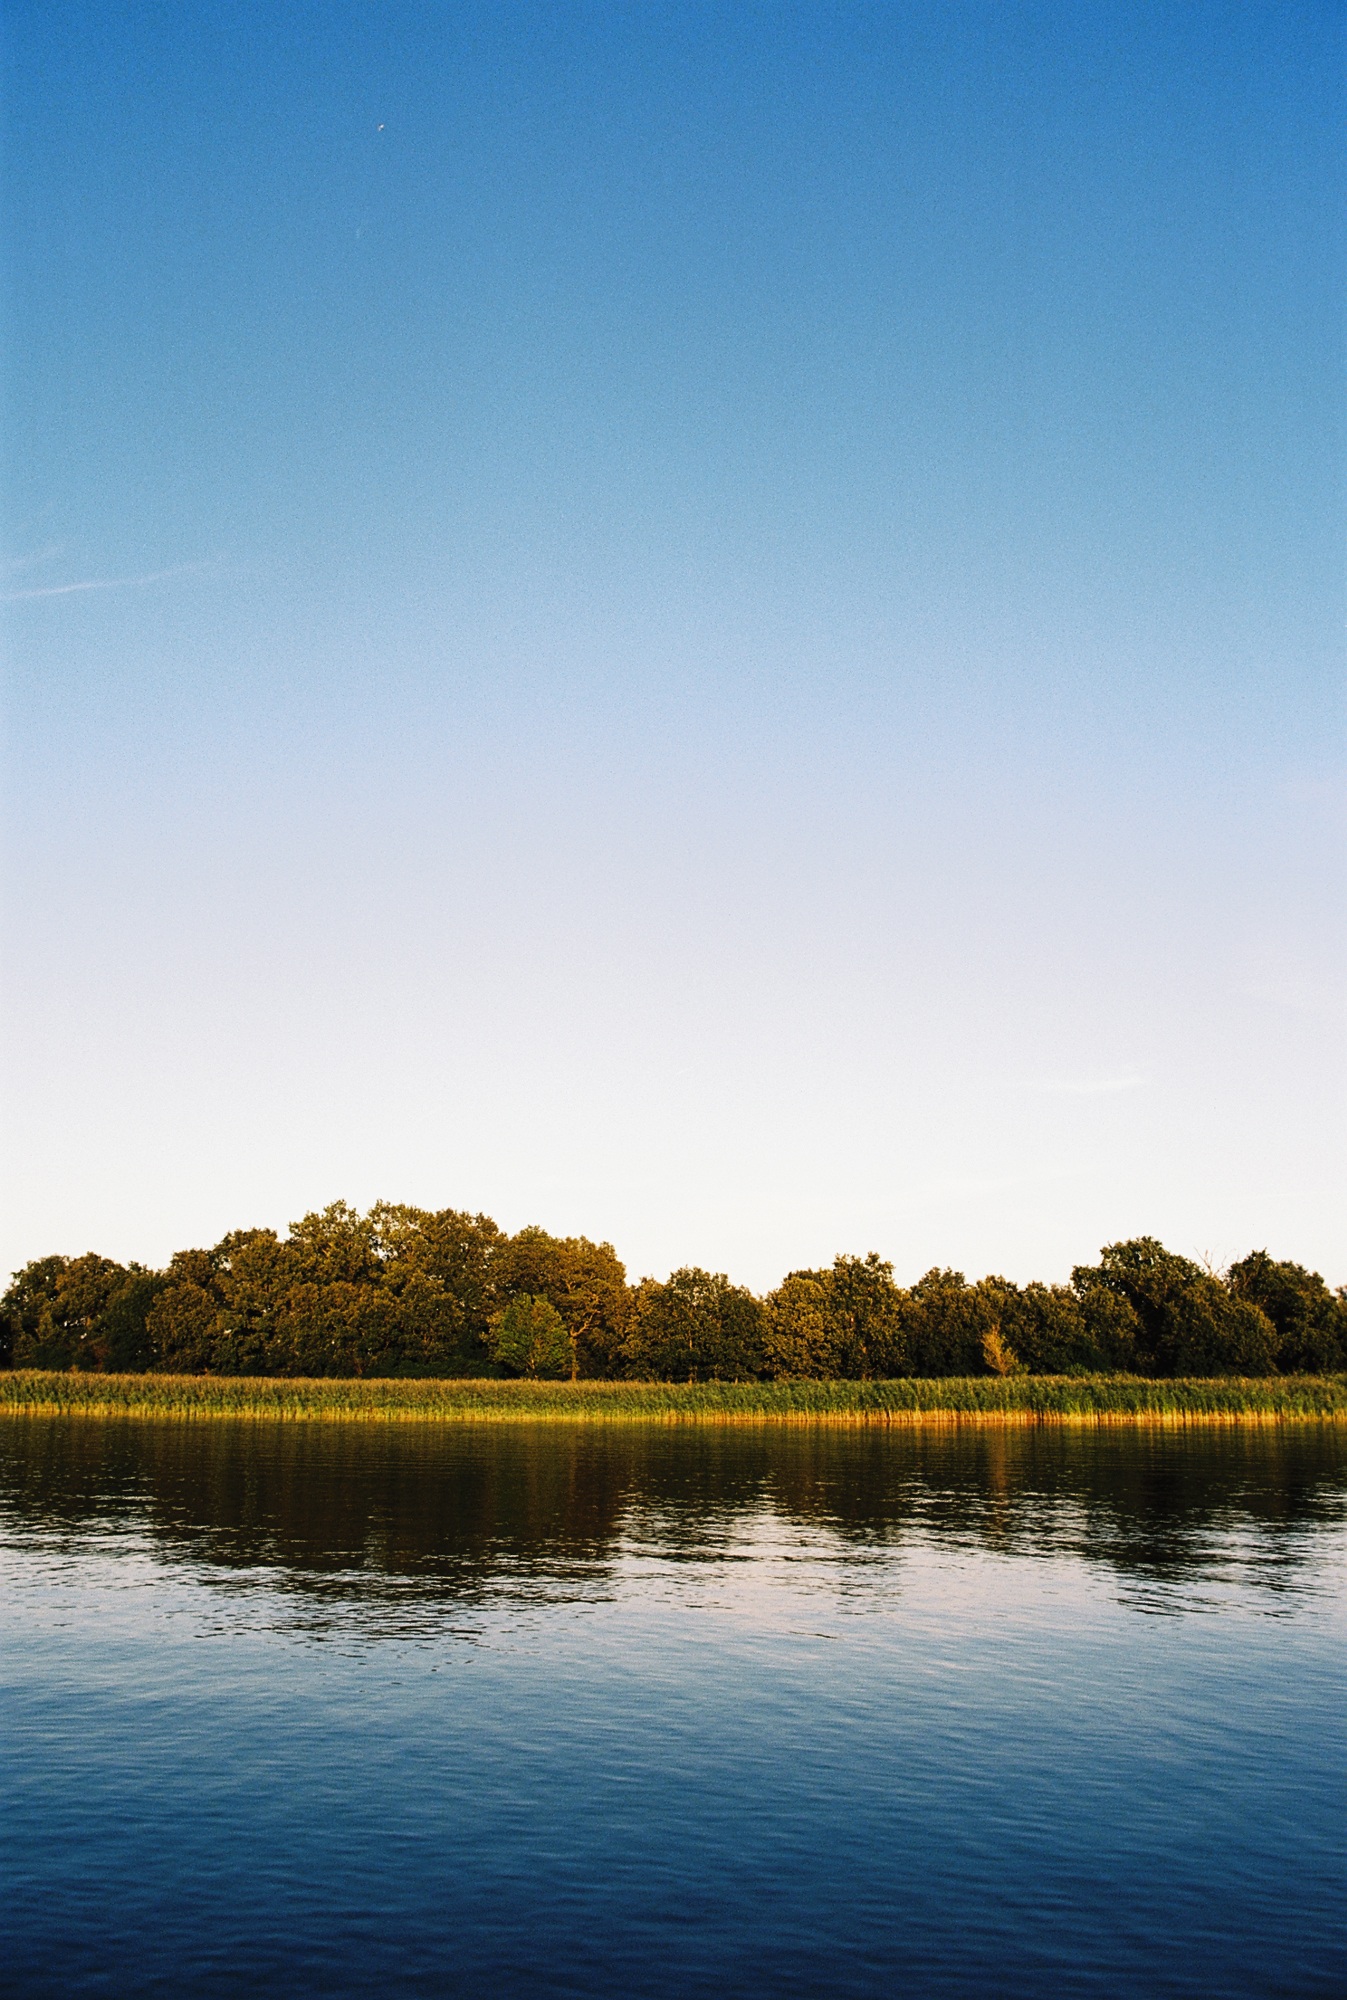
landscape, sea, tree, water, nature, horizon, mountain, cloud, sky, sunset, sunlight, morning, shore, lake, dawn, river, dusk, evening, reflection, reservoir, body of water, bank, loch, abendstimmung